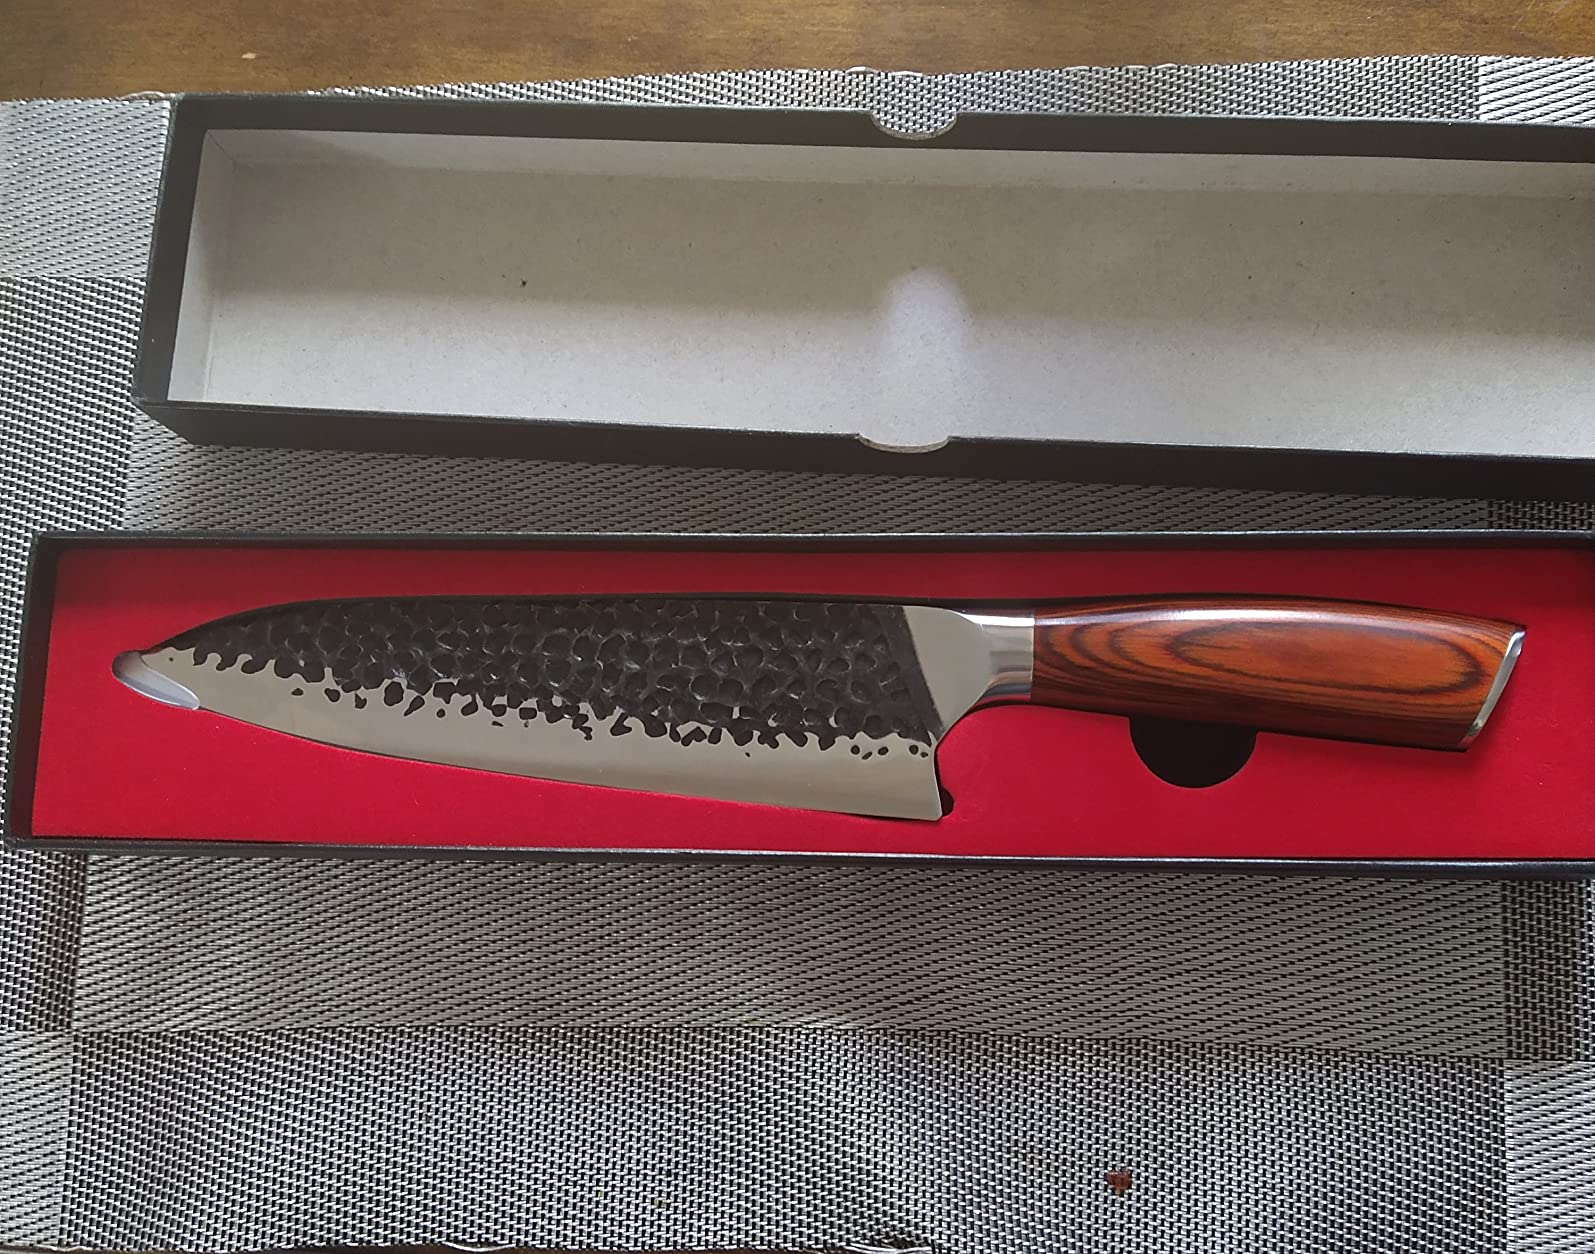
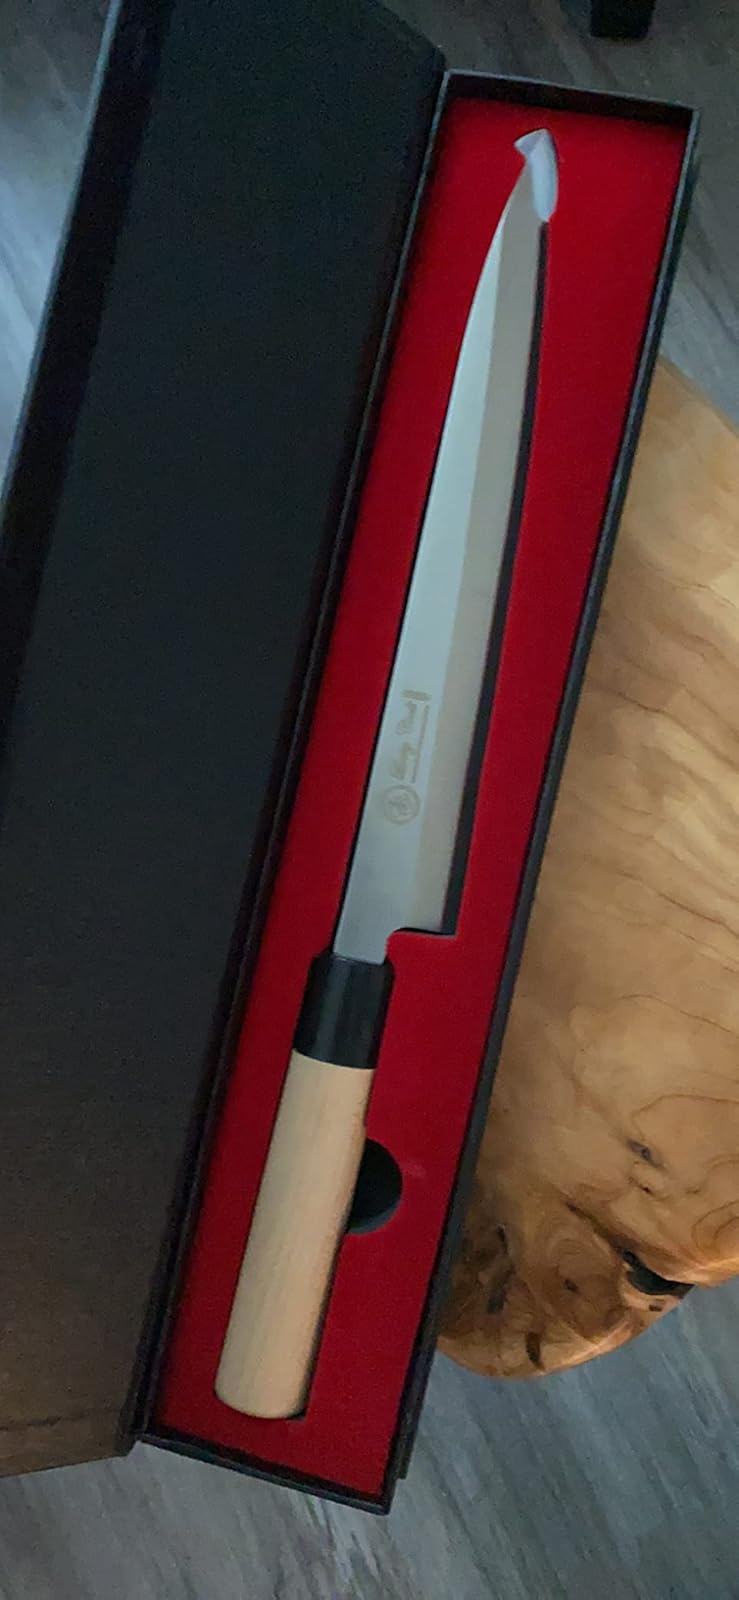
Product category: items_knife
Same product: no